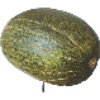
Label: Melon Piel de Sapo 1